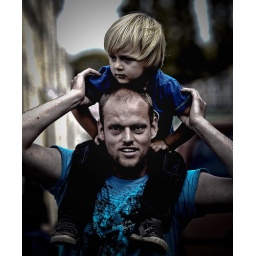
the boys in blue